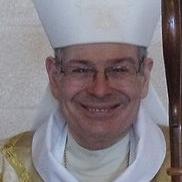
Age: 63